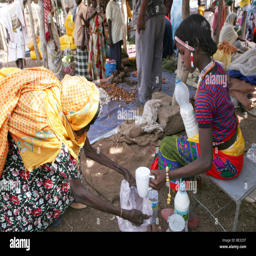
selling goods such as milk , tea and vegetables on the market is a job carried out by women and girls